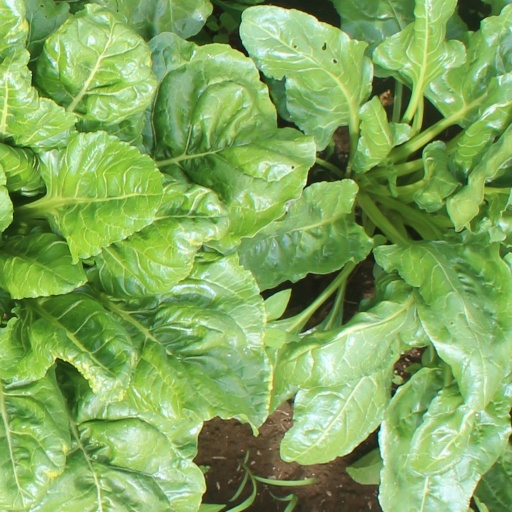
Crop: sugar beet